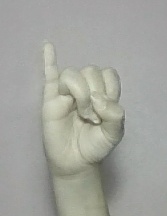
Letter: meem